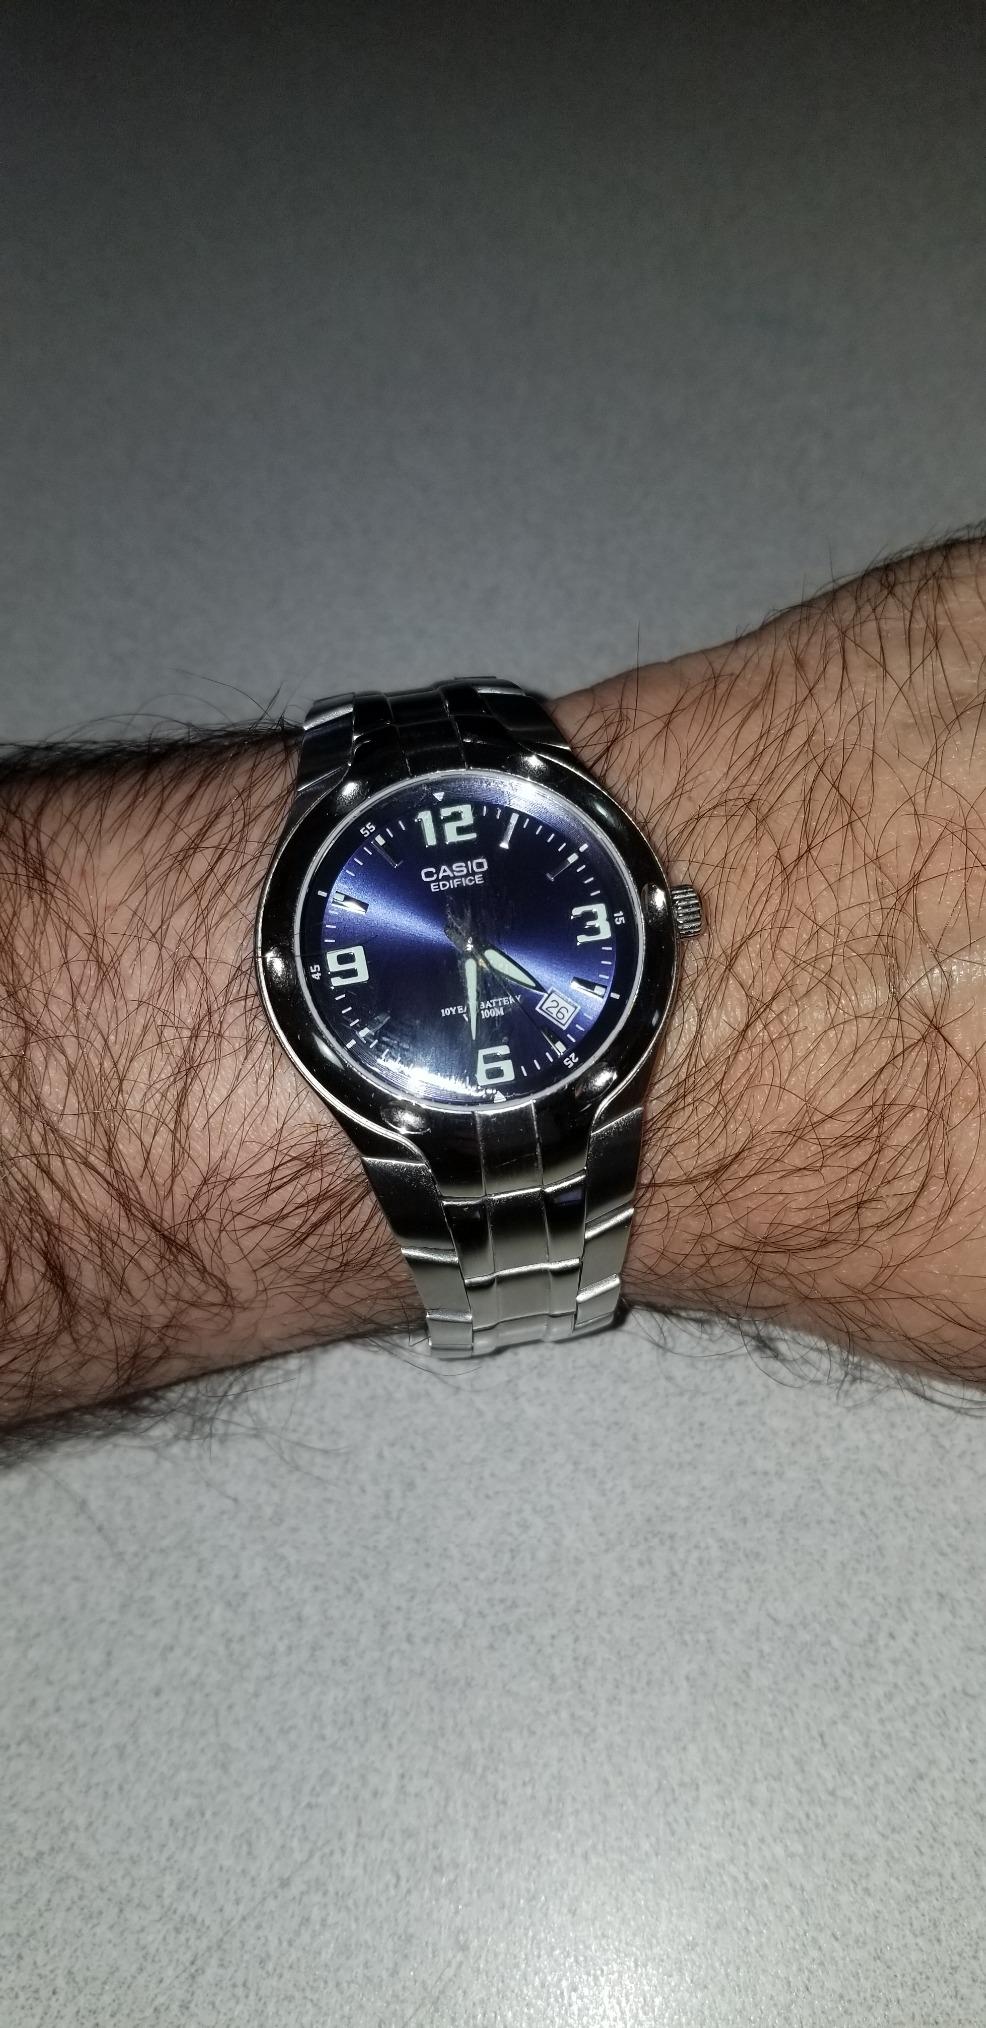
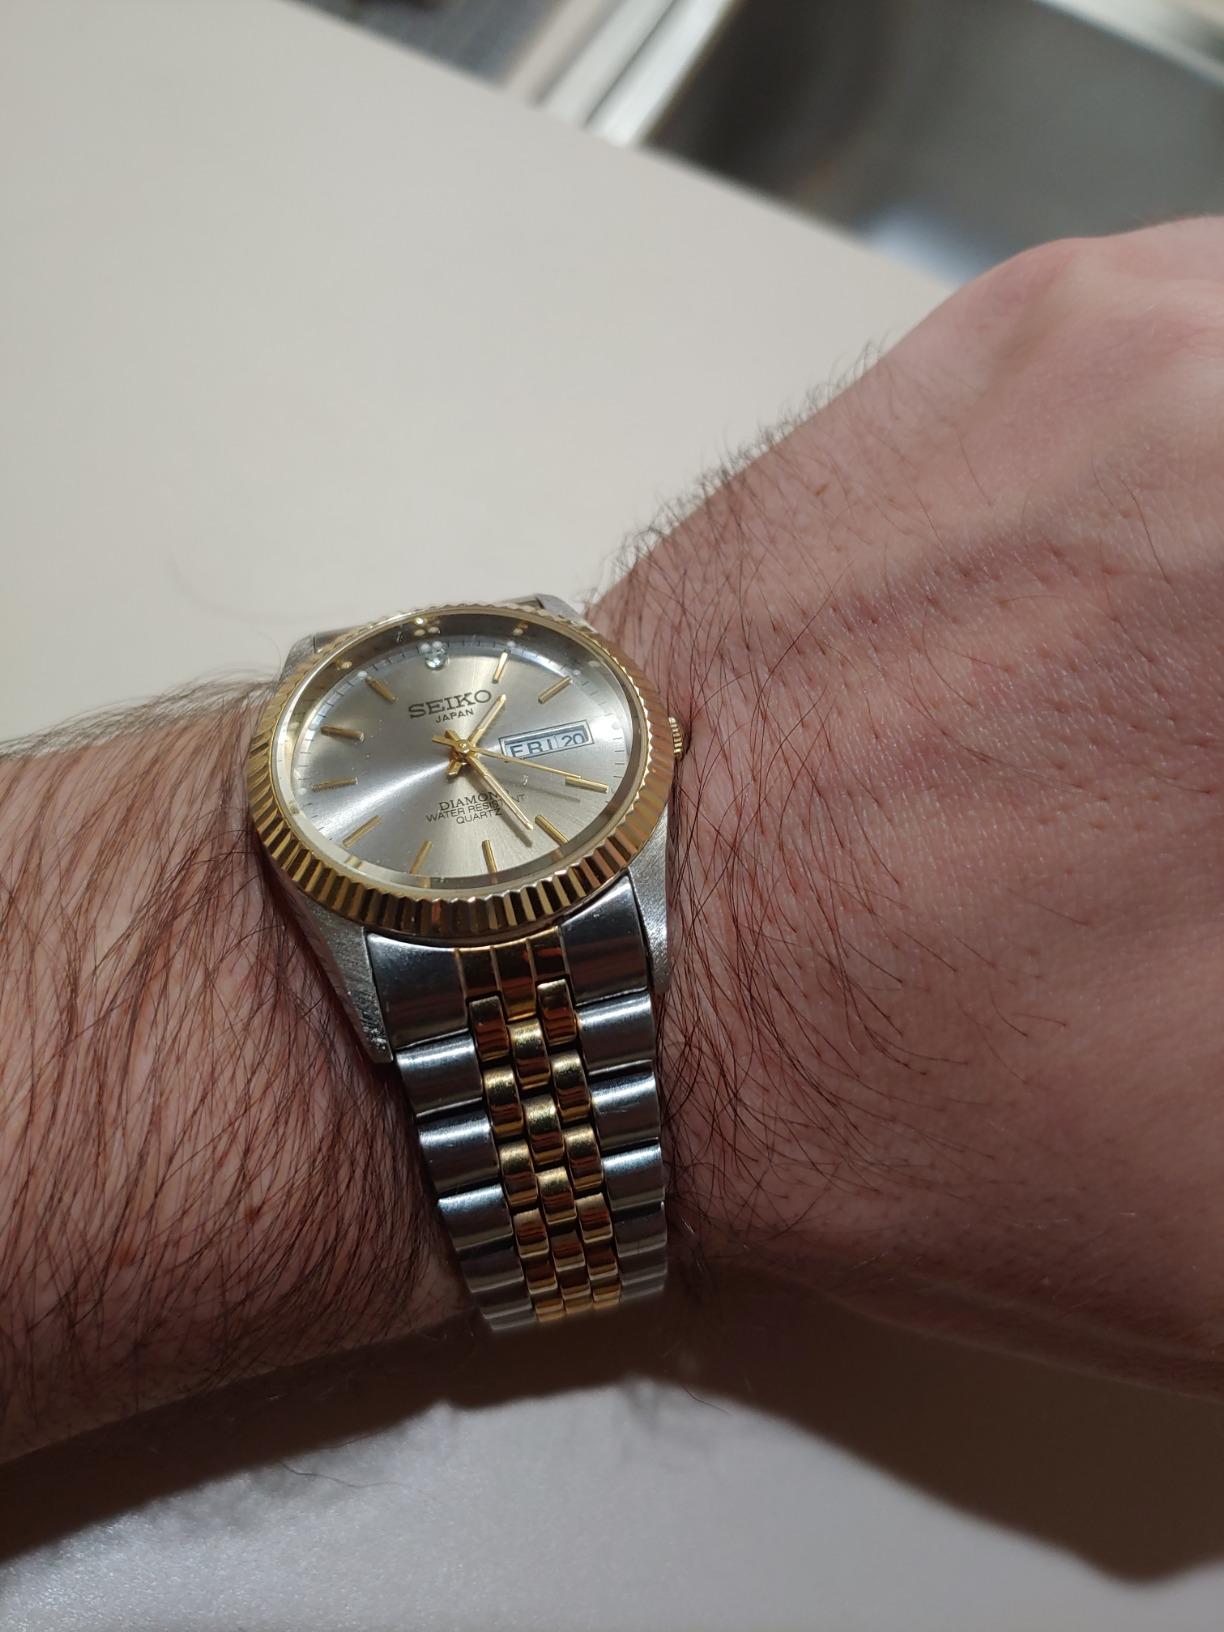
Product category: accessories_watch
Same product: no